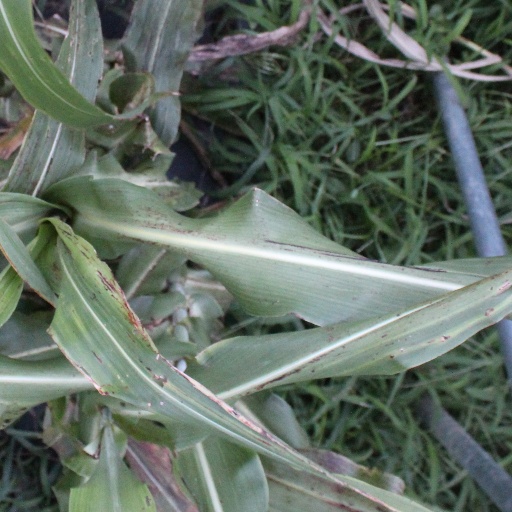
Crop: sorghum